Rio (hotel and casino)

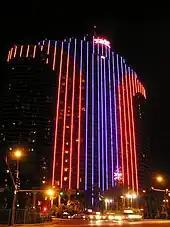
Masquerade Tower

A $187 million expansion was underway in 1996, including six new restaurants and the addition of a 41-story tower with 1,000 rooms. The new tower brought the room count to 2,563, ranking the Rio among the world's largest hotels. The tower rises 383 feet.